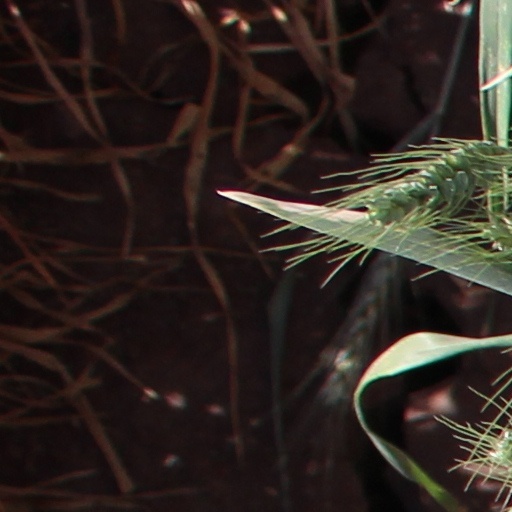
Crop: wheat